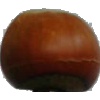
Label: nut_forest